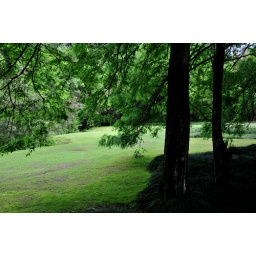
The very green meadow below the Wu-I mountain before the entrance of park.